Hannah Osborne

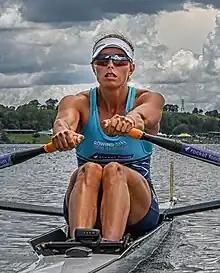
Osborne in 2018

Hannah Osborne (born 10 March 1994) is a New Zealand rower. A member of the national squad, she qualified for the 2020 Summer Olympics. In a surprise move, she was selected in the double scull alongside Brooke Donoghue, displacing the reigning twice world champion Olivia Loe. Osborne and Donoghue raced to a silver medal in Tokyo.